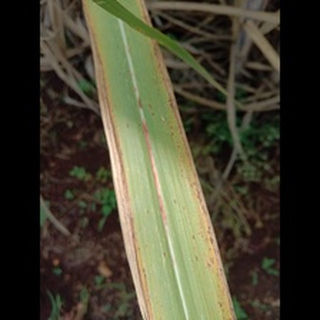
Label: sugarcane_rust